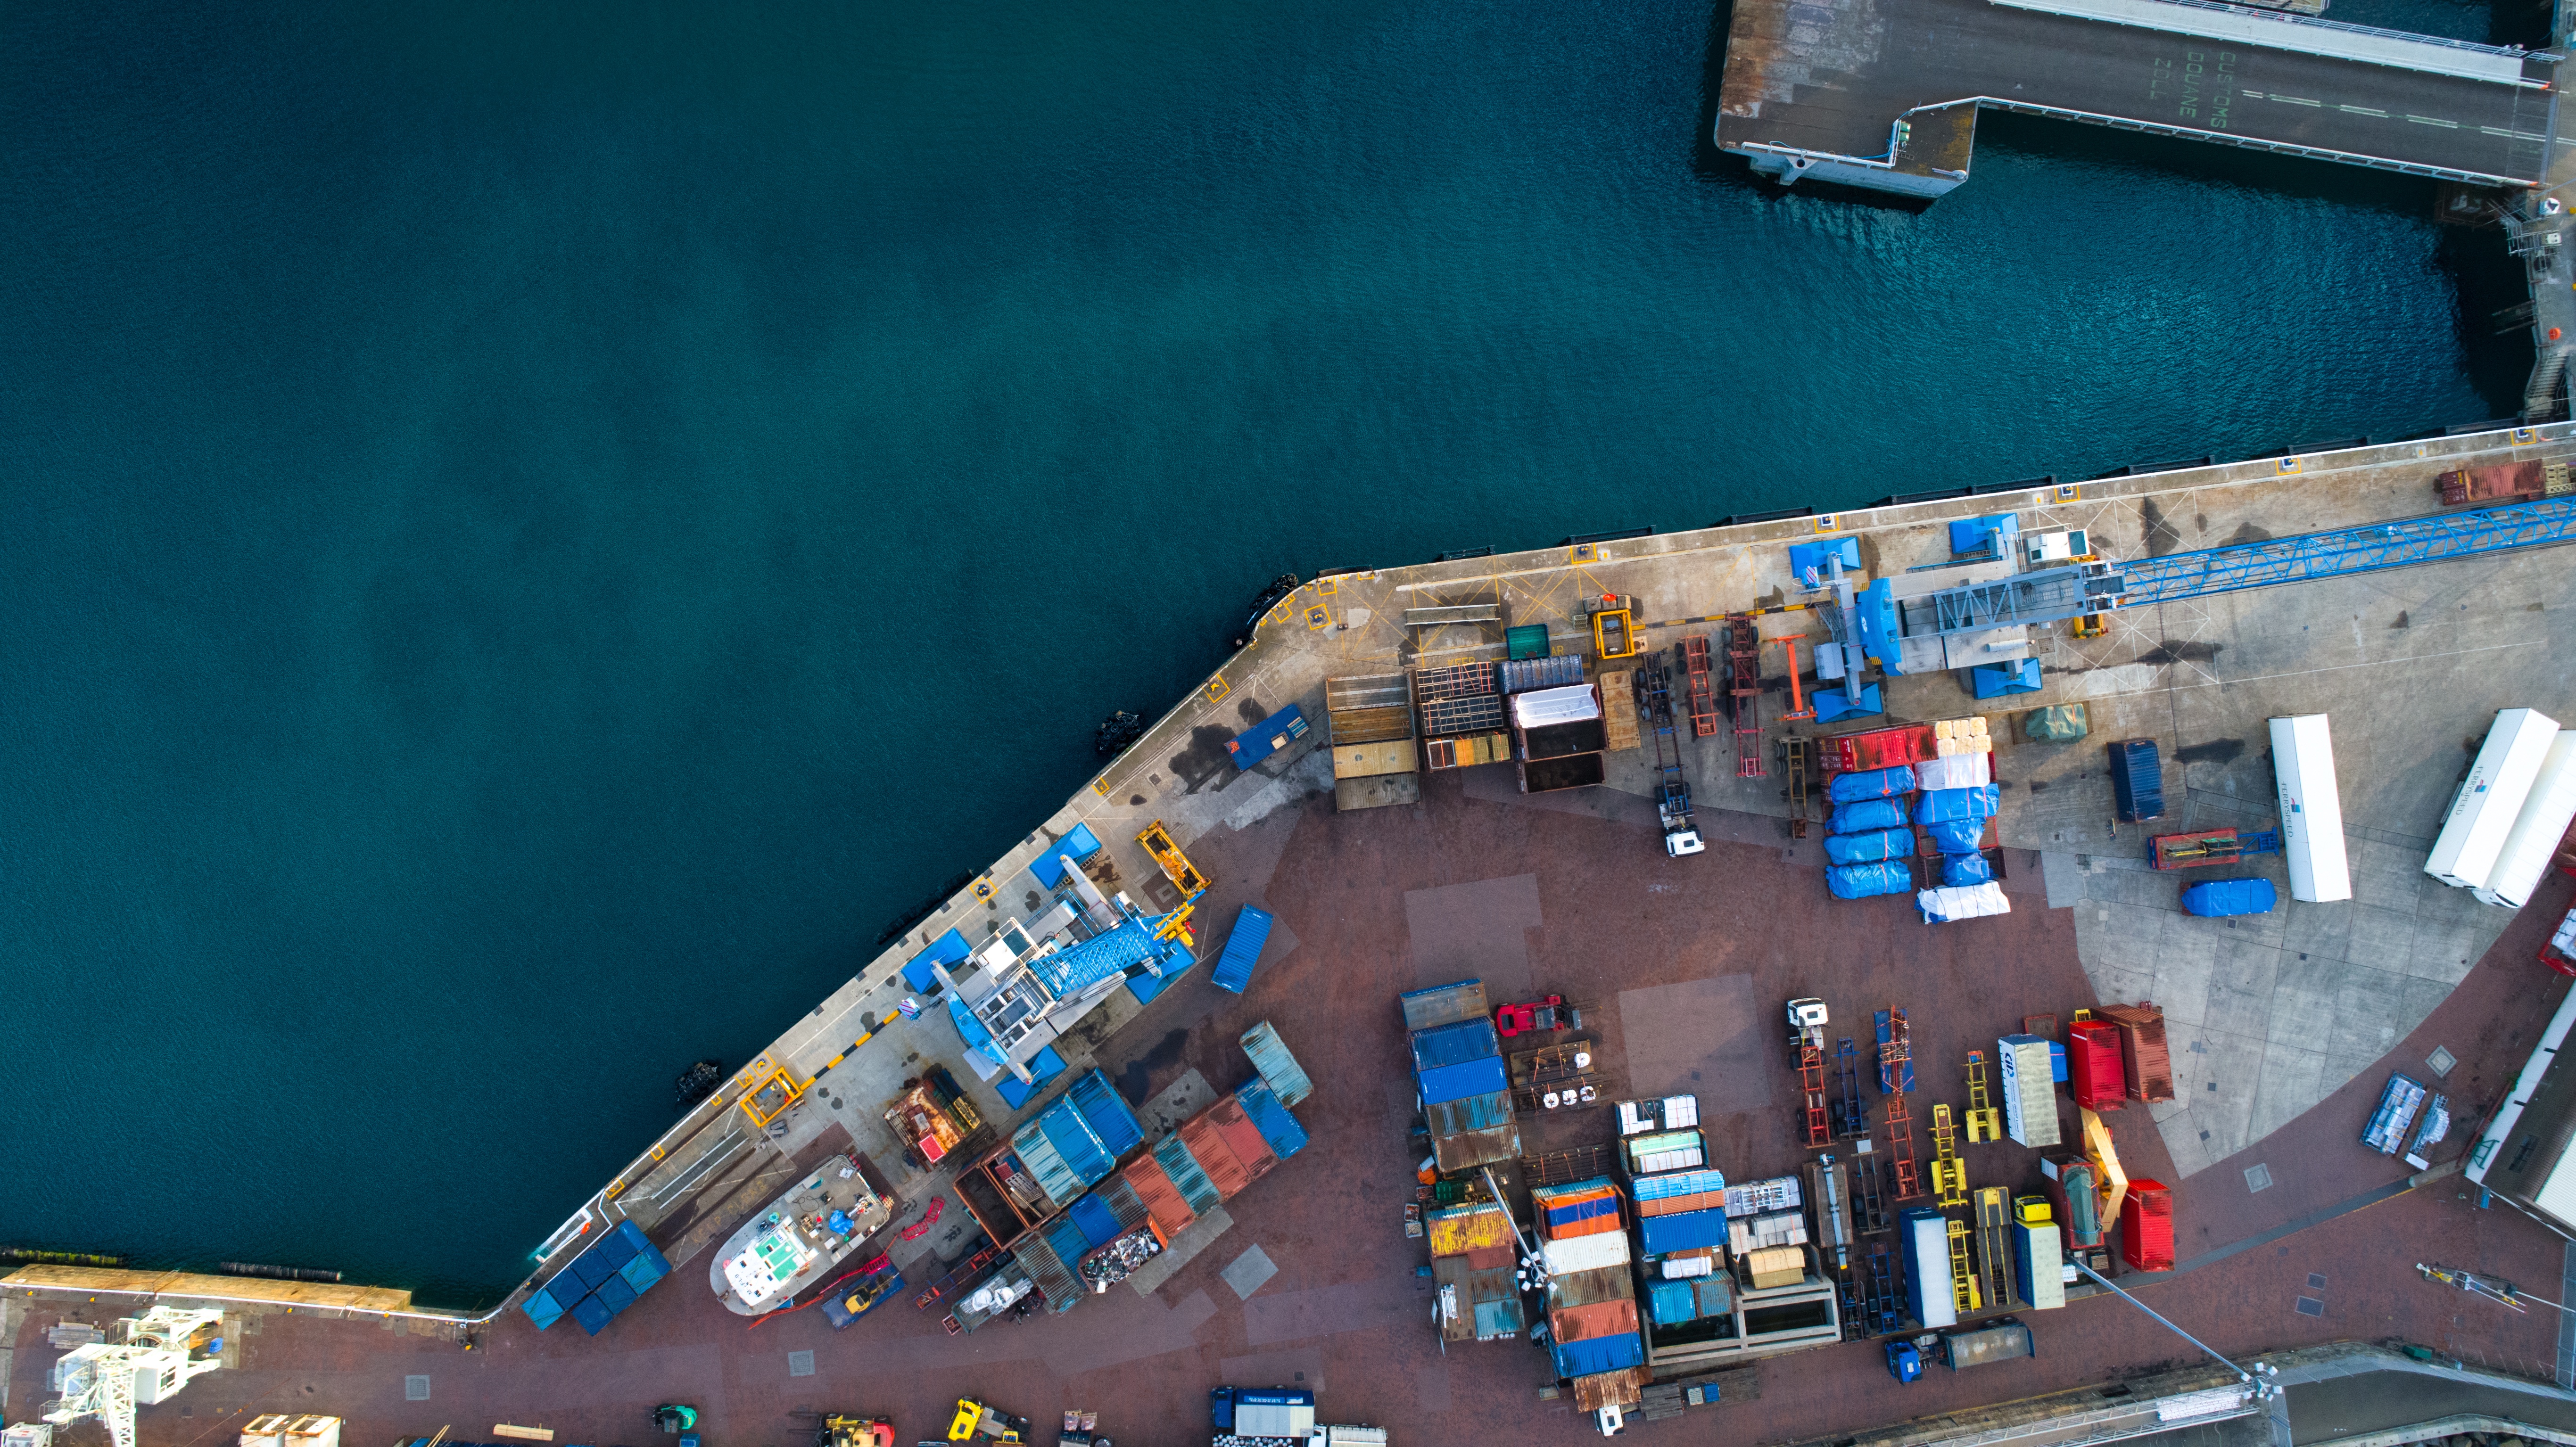
vehicle, blue, aerial photography